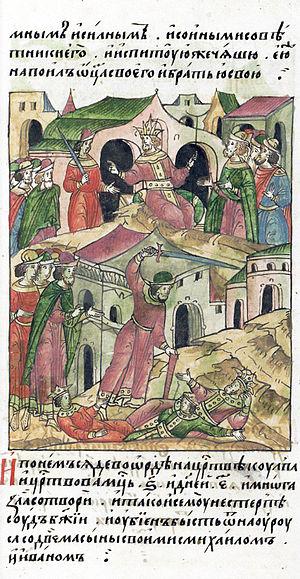
Kulna, Kulnah, Qulna ou Kulpa, fut brièvement Khan de la Horde d'or de 1359 à sa mort.
Nuruzbeg, Nuruz Beg, Nurusbeg, Nawruz Beg ou Muhammed Nurus, fut brièvement Khan de la Horde d'or de 1360 à sa mort.